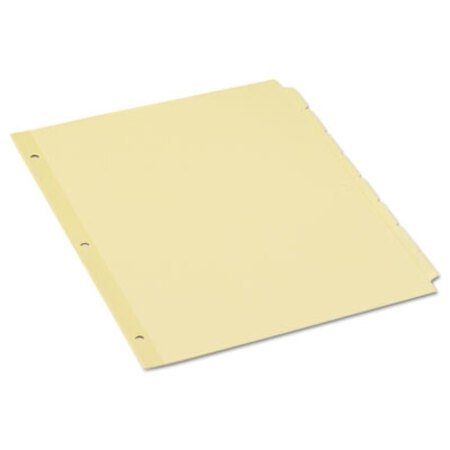
Universal® Self-Tab Index Dividers, 8-Tab, 11 x 8.5, Buff, 24 Sets - M-604213-1799 - Box of 1
Brand: Universal
Delivery - 7-10 Days, Ship Directly from Manufacturer Sort, collate, and index anything with these classic tab dividers. Crisp flat-white paper tabs accept any ink, pencil or printing. Index presentations in multiple binders easily and quickly. Three-hold punched for easy sorting. Clear plastic-strip binding edge, adds durability and prevents accidental tear-out. Item Id 604213 MF ID UNV-20846 Manufacturer Universal® Binding Edge Feature(s) Double-Sided Clear Plastic Edge Reinforcing Color Family Beige Disclaimer Statement Sets are not individually wrapped. For Use With Ring Binders Form Quantity 24 Sets Global Product Type Index Dividers-Customizable Index Divider Color(s) Buff Index Divider Material(s) Ledger Stock Index Divider Size 11 x 8.5 Index Divider Style Customizable Orientation Side Tab Post-Consumer Recycled Content Percent 30% Pre-Consumer Recycled Content Percent 0% Punched/Unpunched 3-Hole Punched Tab Color(s) Buff Tab Material(s) Ledger Stock Tab Style 8-Tab Total Recycled Content Percent 30% UNSPSC 44122008
Category: Office Supplies > Filing & Organization > Binding Supplies > Binder Accessories > Index Dividers